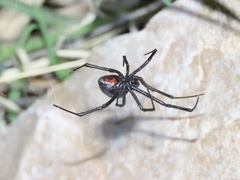
Species: Lactrodectus_hesperus